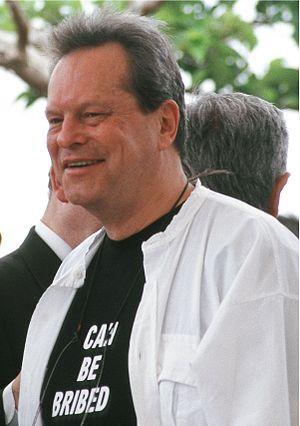
Monty Python est le nom d'une troupe d'humoristes rendue célèbre initialement grâce à sa première création, la série télévisée Monty Python's Flying Circus dont la diffusion commença à la BBC le 5 octobre 1969 et qui se poursuivit durant 45 épisodes jusqu'au 5 décembre 1974. La troupe était composée de six membres : Graham Chapman, John Cleese, Eric Idle, Michael Palin, Terry Jones et Terry Gilliam. La majorité des membres du groupe sont anglais sauf pour Terry Gilliam qui vient des États-Unis et Terry Jones qui est d'origine galloise.
Terry Gilliam /ˈtɛɹi ˈɡɪliəm/, né le 22 novembre 1940 à Medicine Lake, est un réalisateur de cinéma, scénariste, acteur, et dessinateur. Révélé en tant que membre des Monty Python, il a ensuite poursuivi une carrière de cinéaste à part entière. Il a été naturalisé britannique en 1968, avant de renoncer à la nationalité américaine en janvier 2006.